Ruud van Nistelrooy

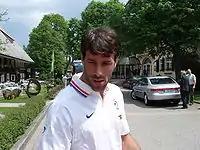
Van Nistelrooy with the Netherlands during the 2006 World Cup

Van Nistelrooy earned 70 caps and scored 35 goals for the Netherlands. He made his debut for the national team in a friendly match against Germany on 18 November 1998. However, the cruciate ligament injury which postponed his transfer to Manchester United also ruled Van Nistelrooy out of Euro 2000.